Flag and seal of Virginia

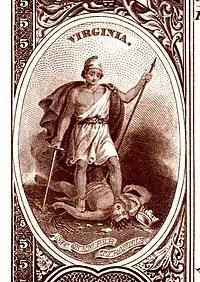
Virginia state seal depicted on the reverse of Series 1882BB National Bank Notes

The obverse of the seal is the official seal of Virginia and is used on all the official papers and documents of the Commonwealth's government, as well as on its flag. On this side, a female figure personifying the Roman virtue of was selected to represent the genius of the new Commonwealth. Virginia's Virtus is a figure of peace, standing in a pose which indicates a battle already won. She rests on her long spear, its point turned downward to the ground. Her other weapon, a parazonium, is sheathed; it is the sword of authority rather than that of combat. Virtus is typically shown with a bare left breast; this is the only use of nudity among the seals of the U.S. states.